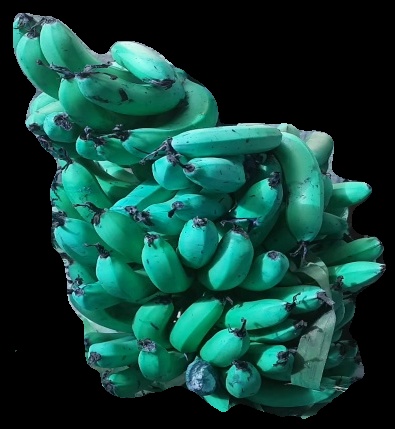
Variety: pachbale
Grade: grade3